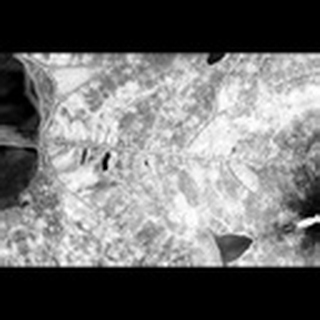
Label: cotton_powdery_mildew